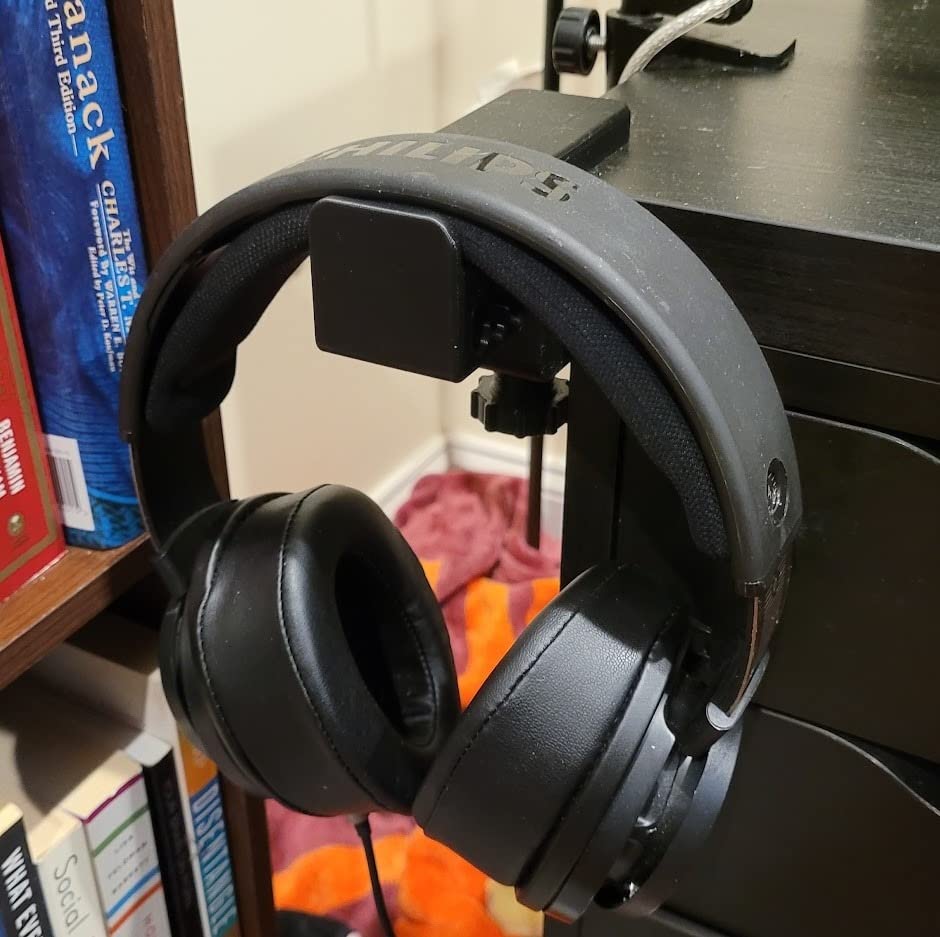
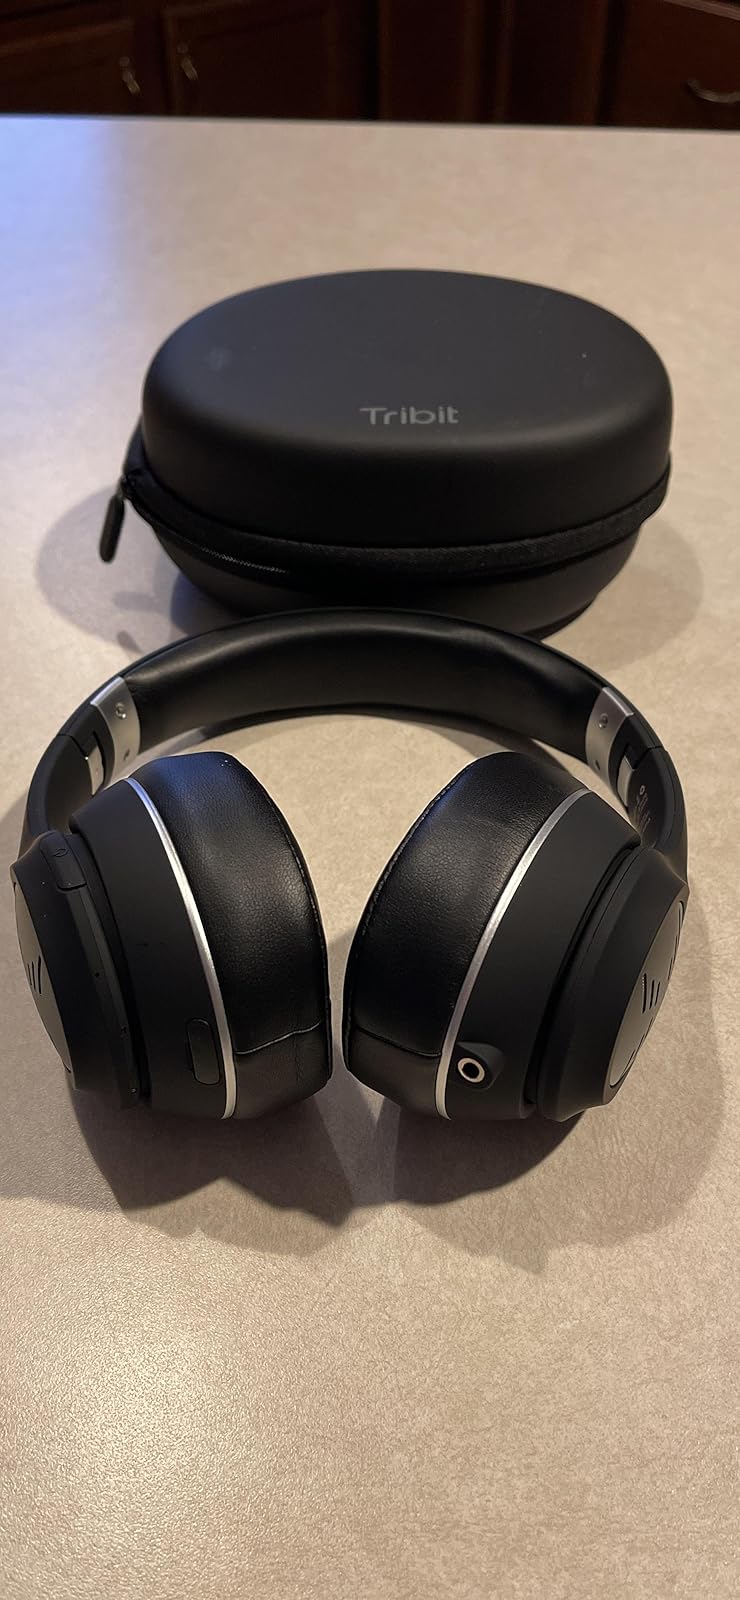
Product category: headphones
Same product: no